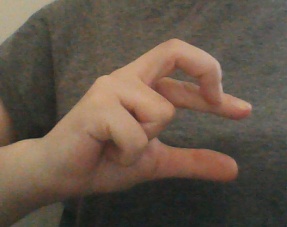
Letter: thal